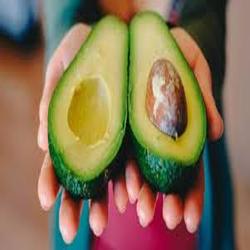
Label: Avocado